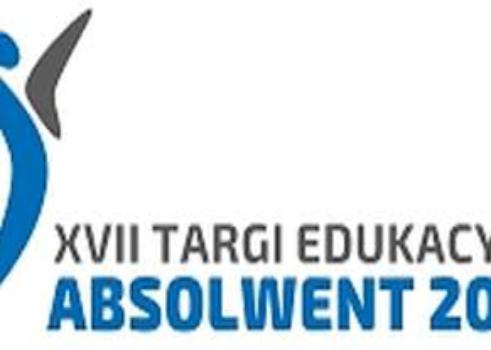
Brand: Absolwent
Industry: Others